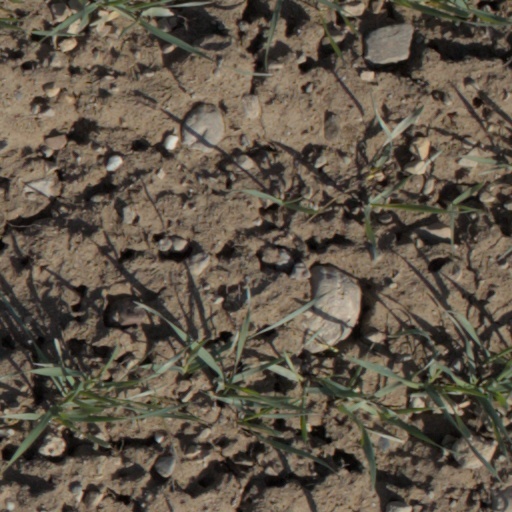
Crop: wheat